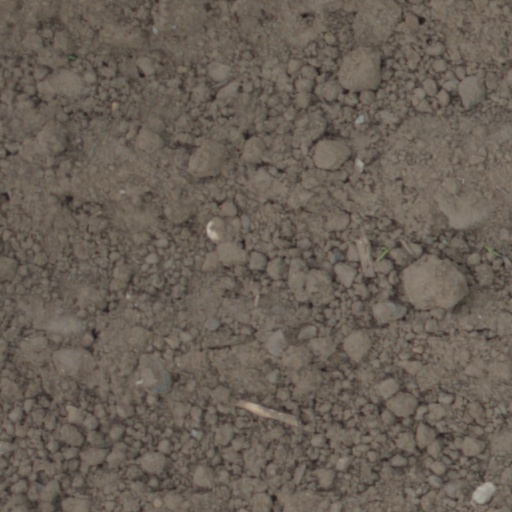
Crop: wheat